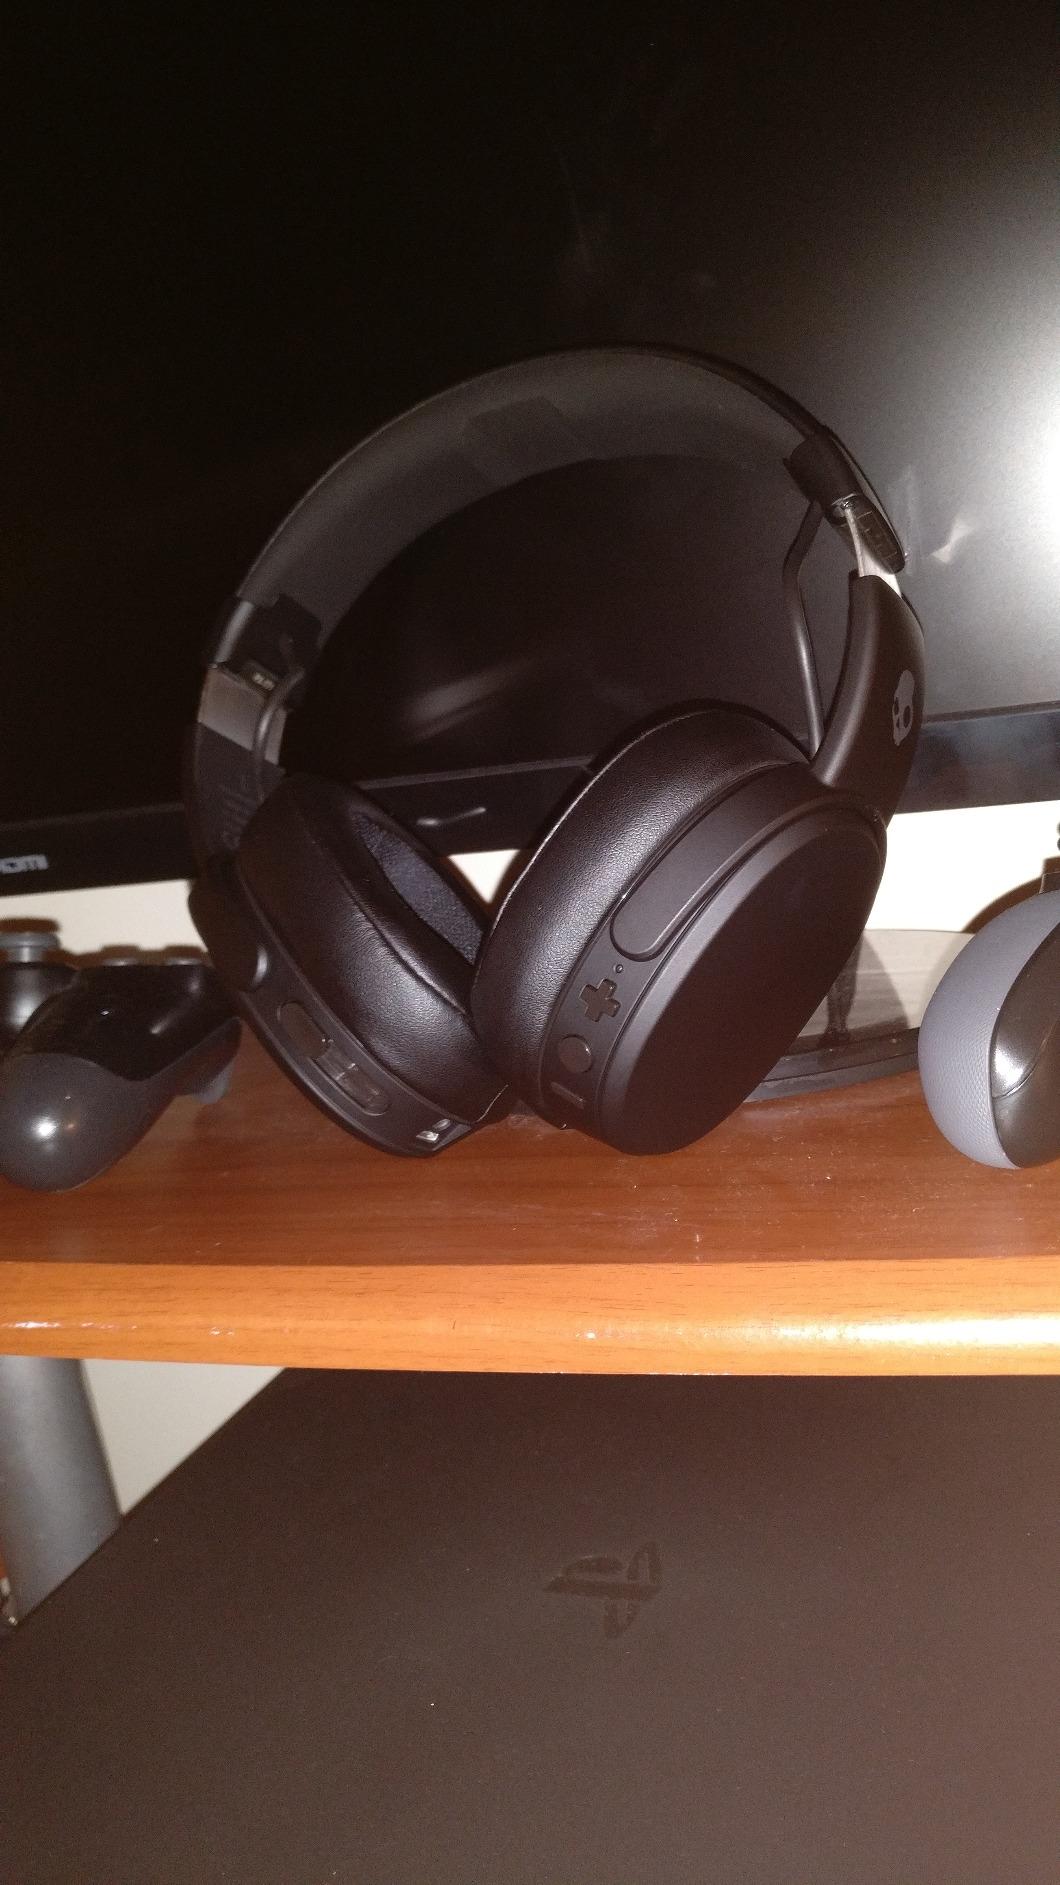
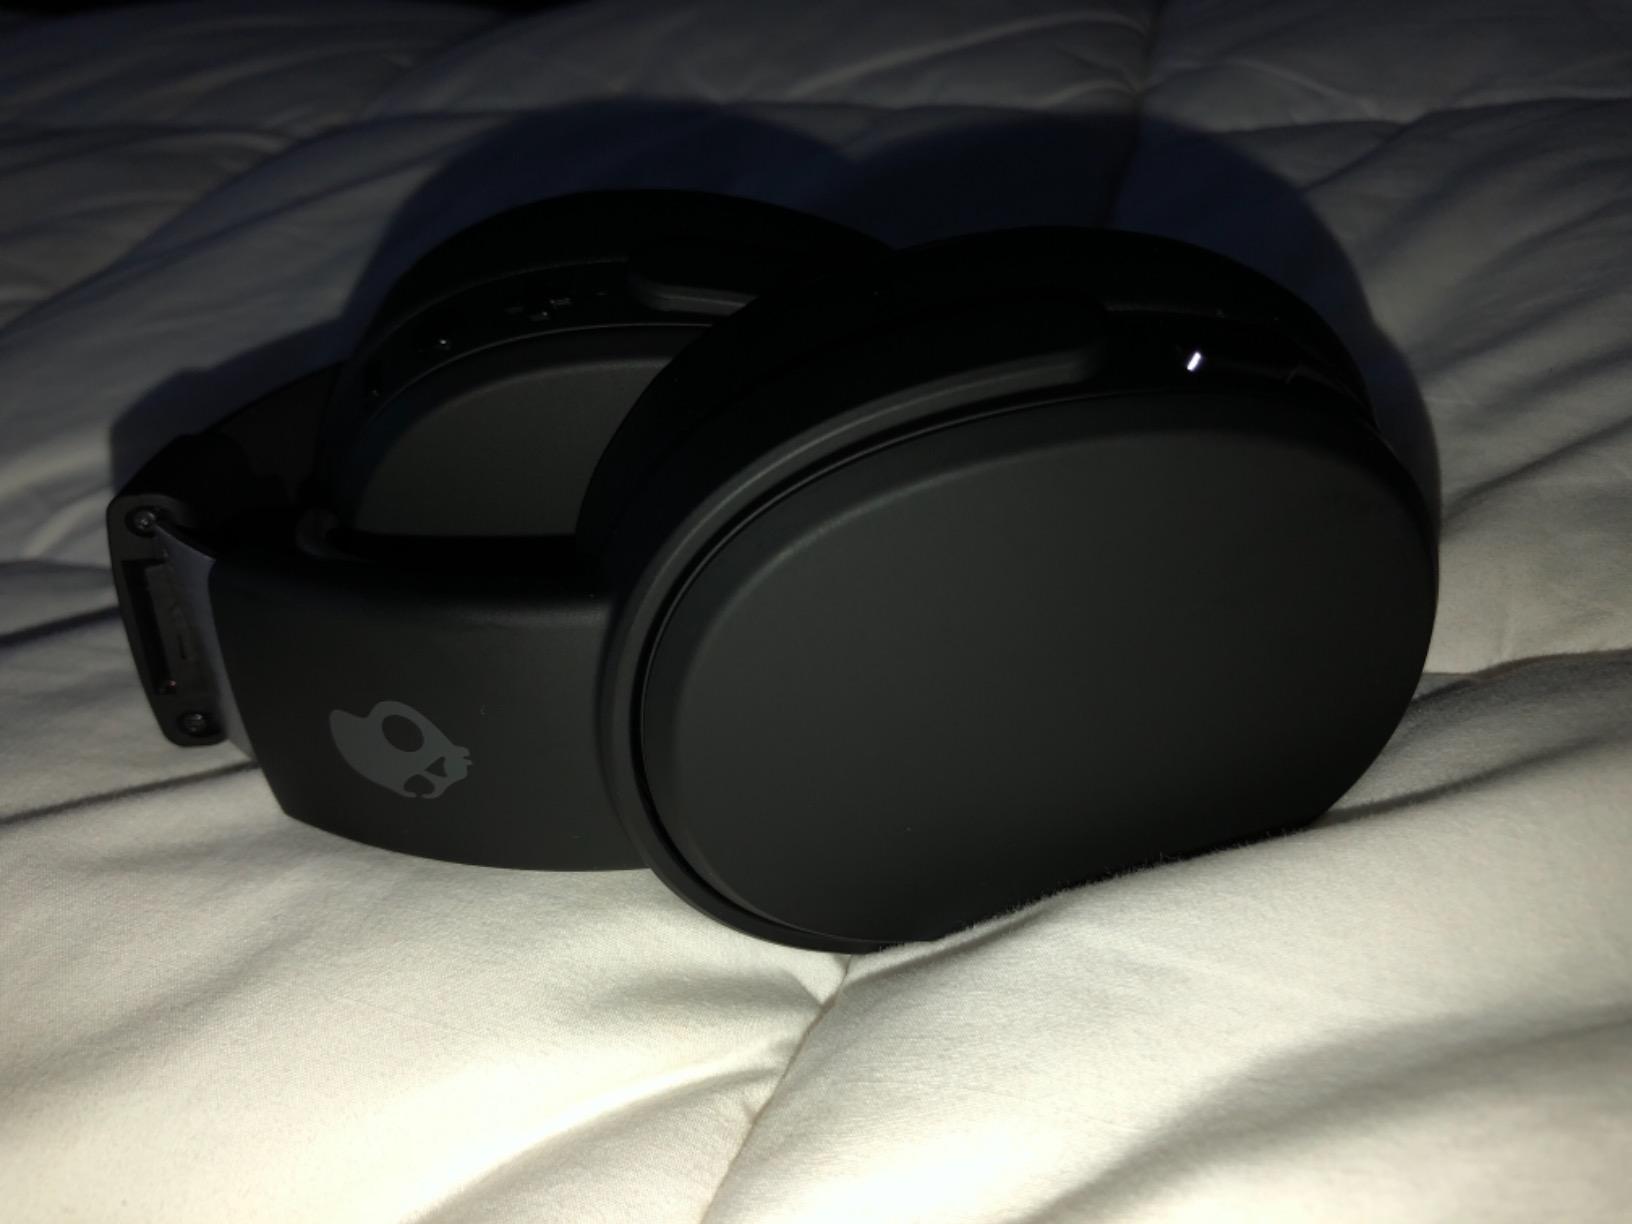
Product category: headphones
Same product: yes